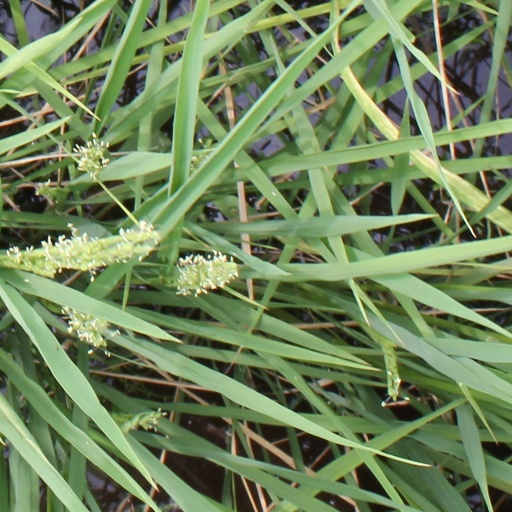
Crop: rice